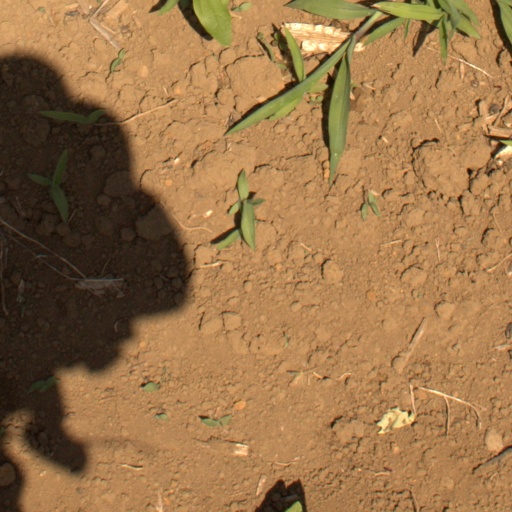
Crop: Jerusalem artichoke